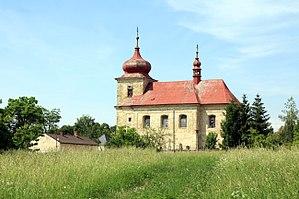
Markvartice est une commune du district de Jičín, dans la région de Hradec Králové, en République tchèque. Sa population s'élevait à 479 habitants en 2018.